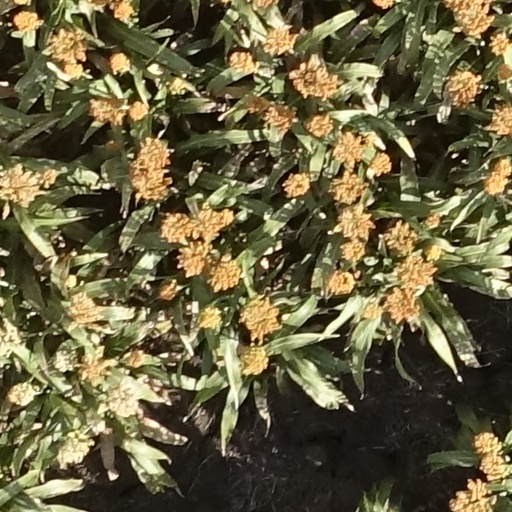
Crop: sorghum